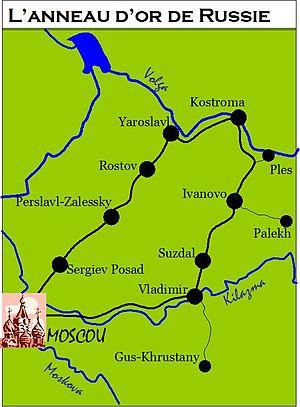
Carte Anneau d'or Auteur GD 25 octobre 2006
L'anneau d'or est un espace situé au nord-est de Moscou entre la Volga et la Kliazma et délimité par d'anciennes cités princières :